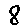
Label: 8